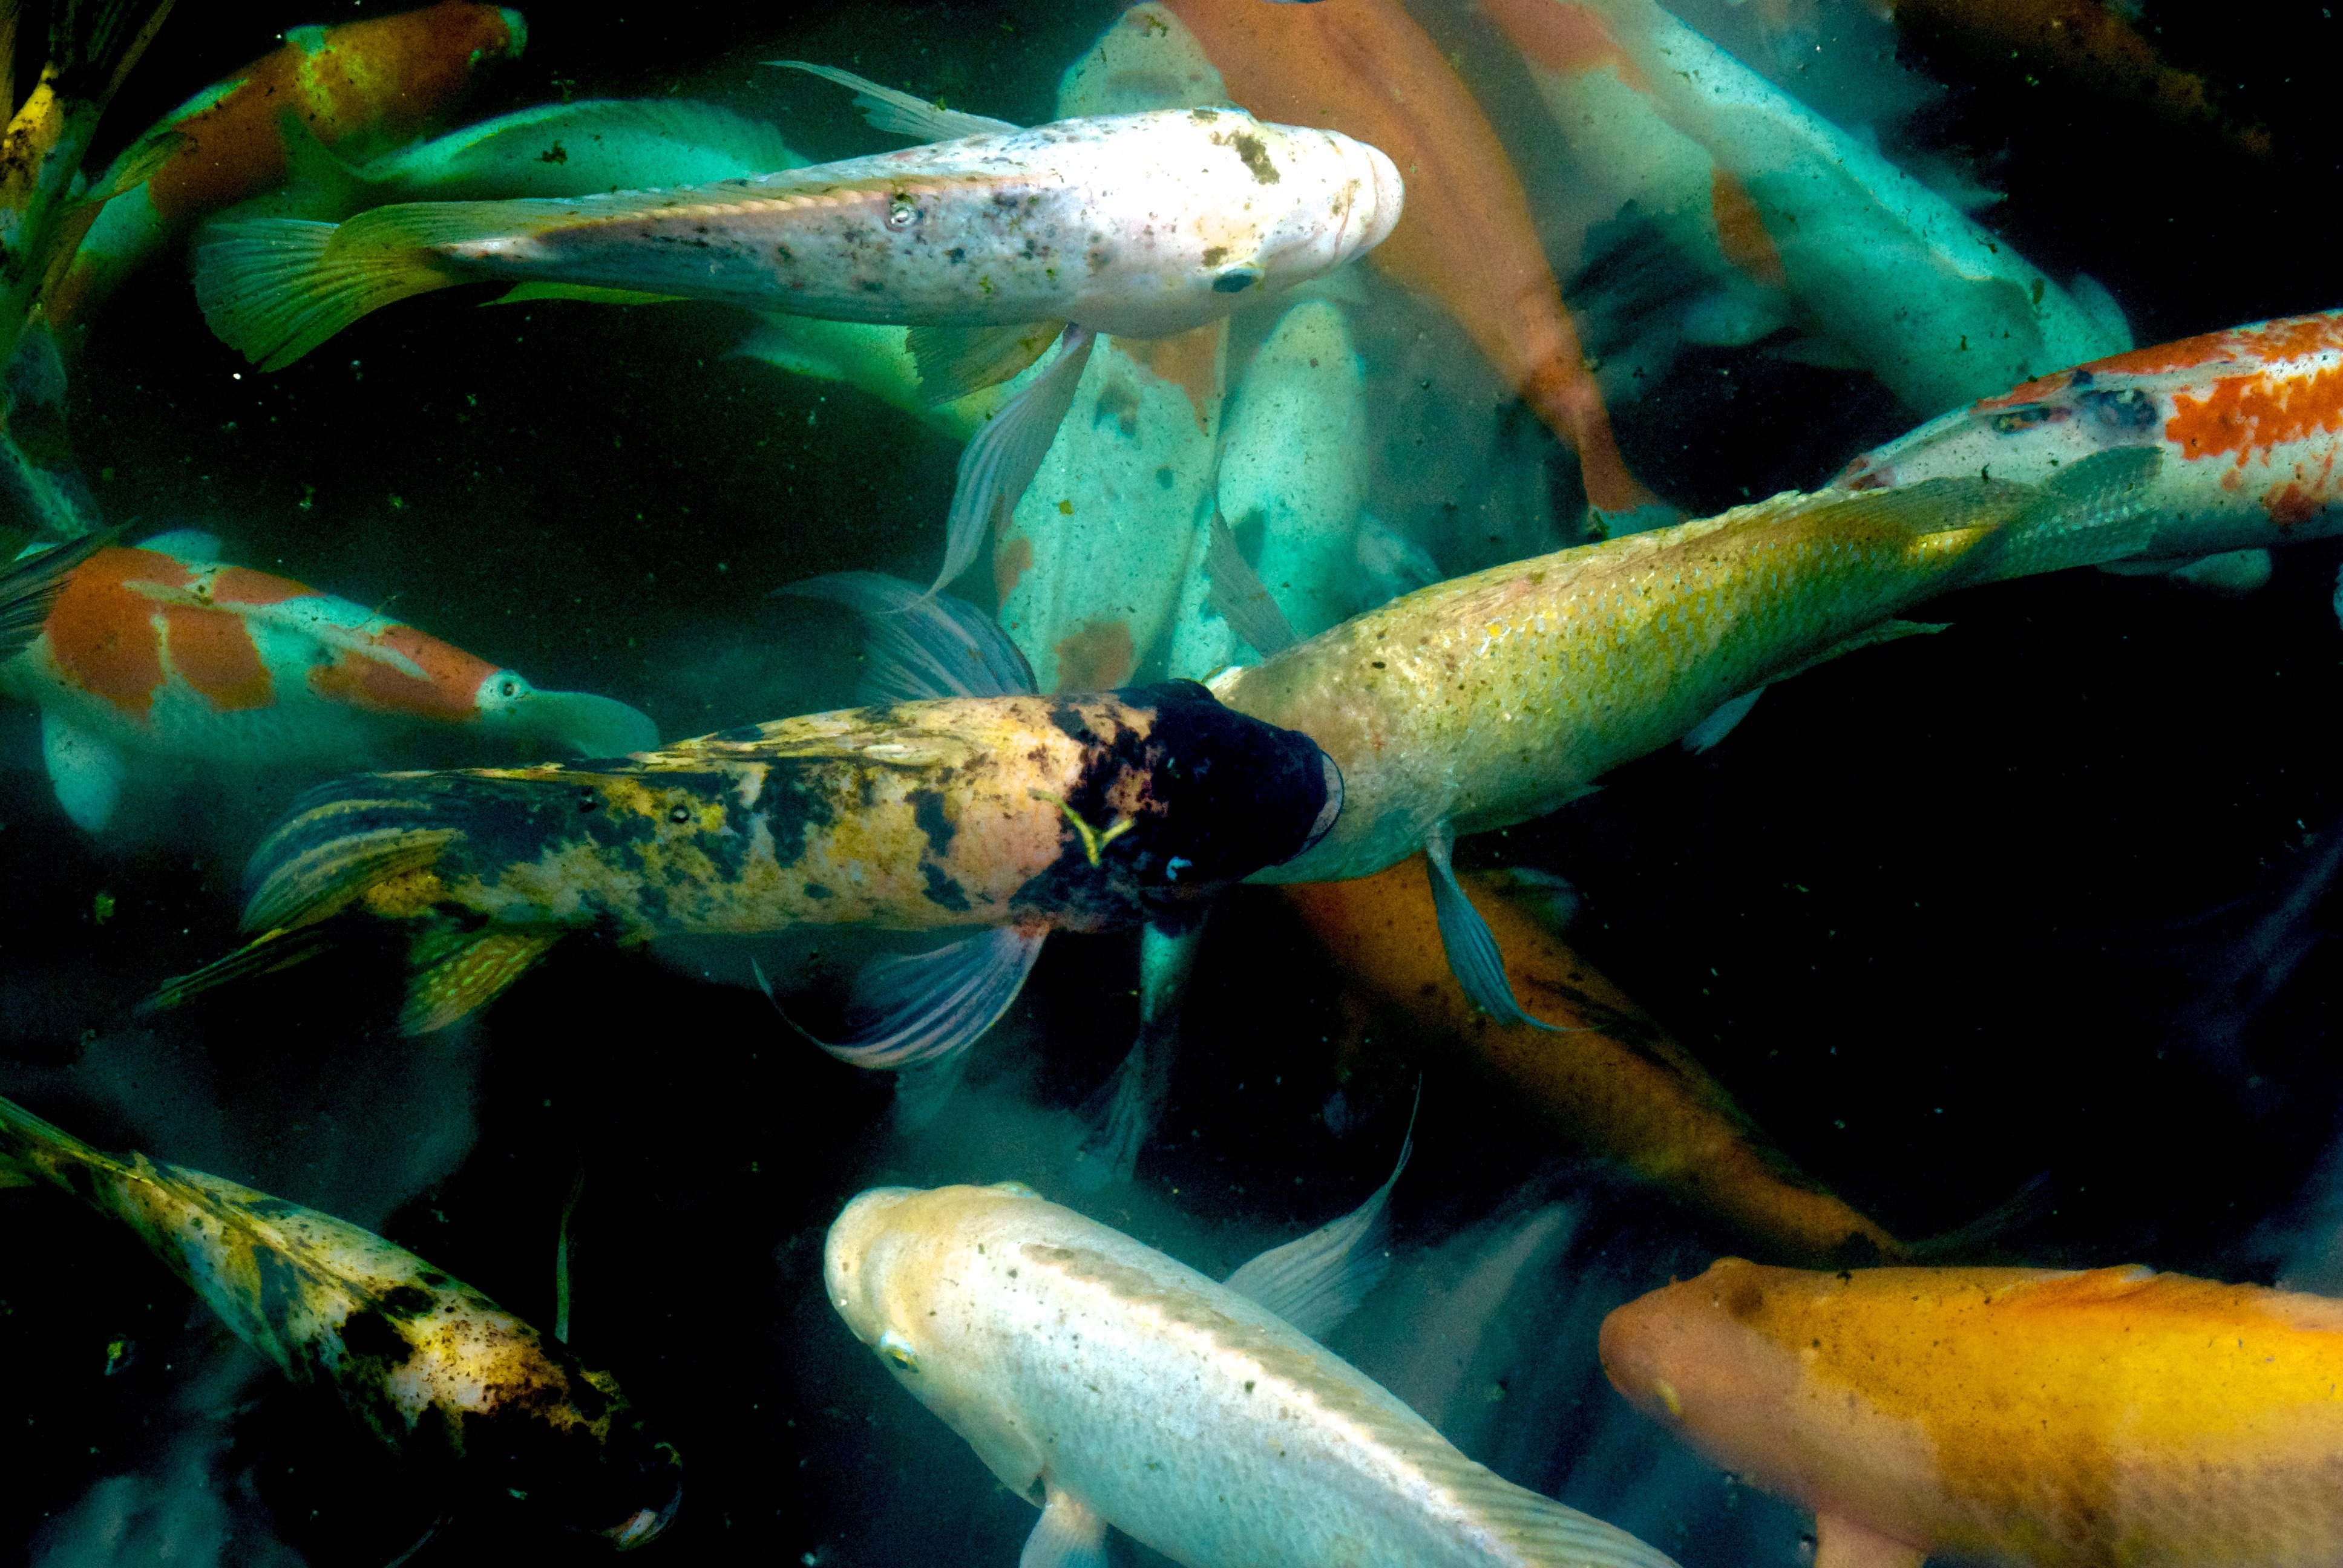
marine biology, fish, koi, biology, aquarium, goldfish